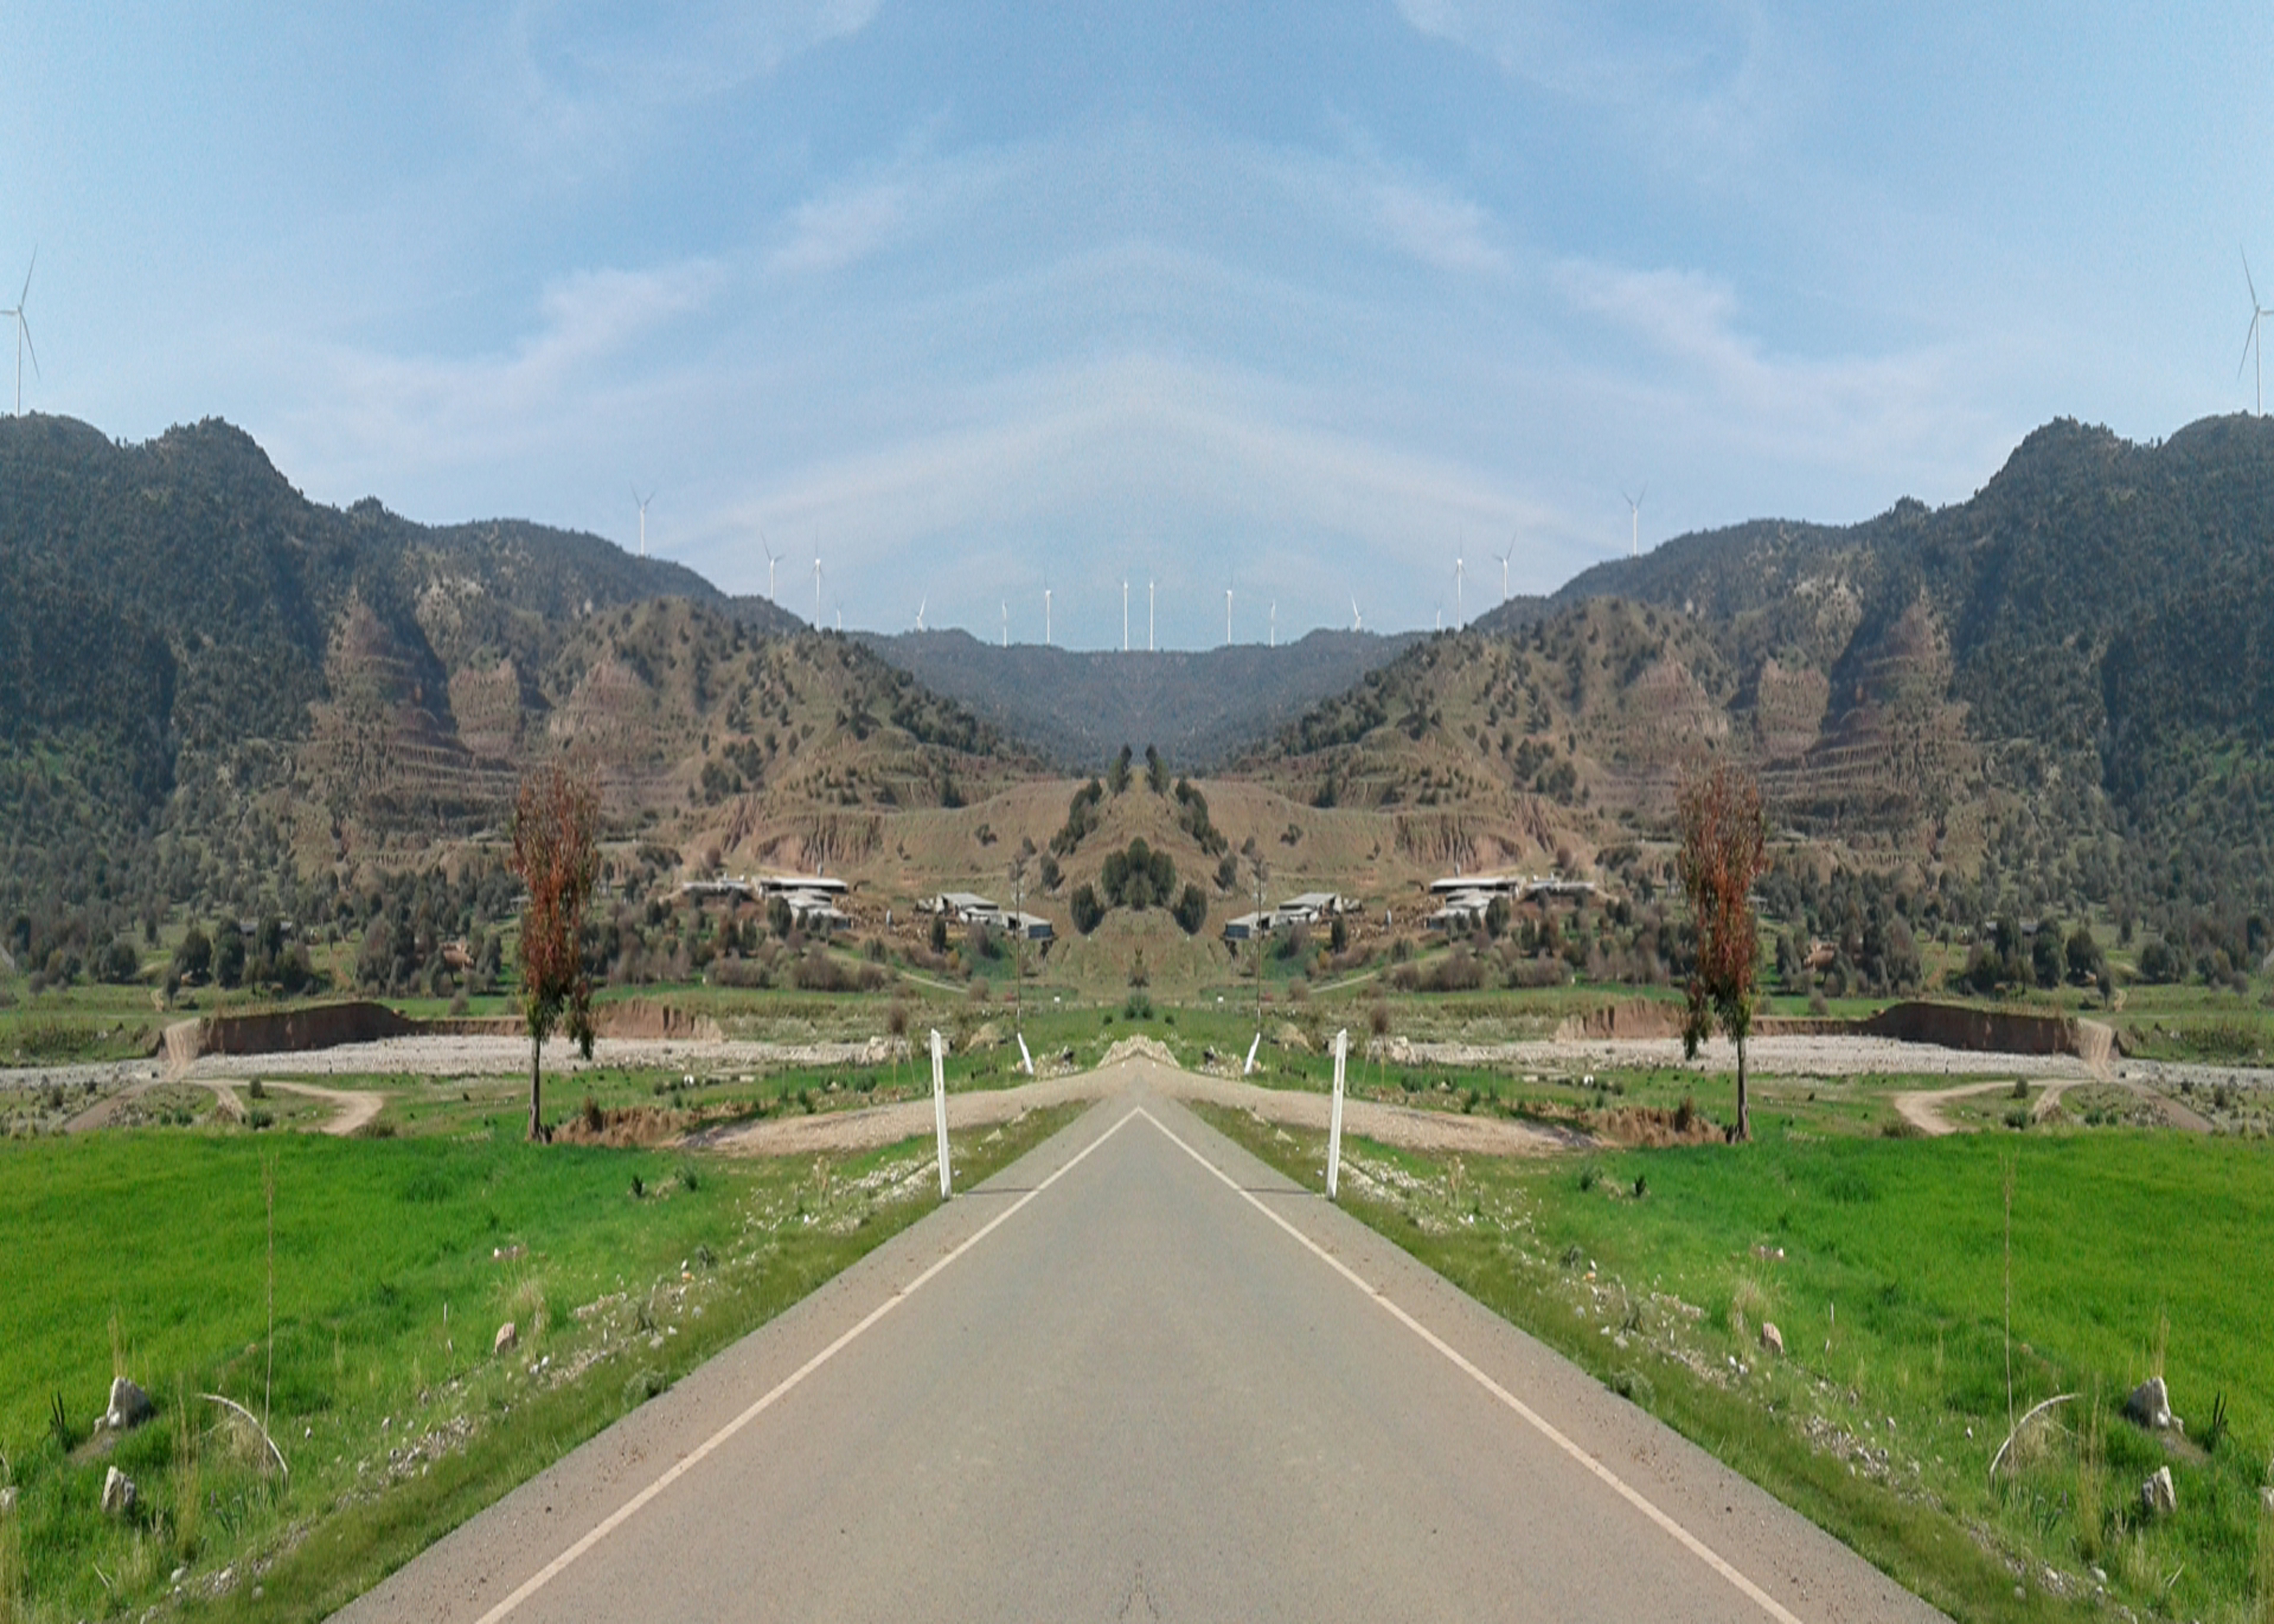
mirror, reflection, sky, clouds, blue, greenery, road, mountain, green, grass, plant, cloud, natural landscape, road surface, asphalt, land lot, tree, landscape, thoroughfare, plain, grassland, horizon, tar, house, valley, freeway, shoulder, mountain range, dirt road, plateau, hill, field, highway, pasture, plantation, trail, wilderness, fell, lane, prairie, soil, steppe, agriculture, nonbuilding structure, city, ridge, village, chaparral, street, path, road trip, wadi, tourism, suburb, ranch, vacation, farm, mountain village, shrubland, transport, rock, mountain pass